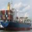
Label: ship